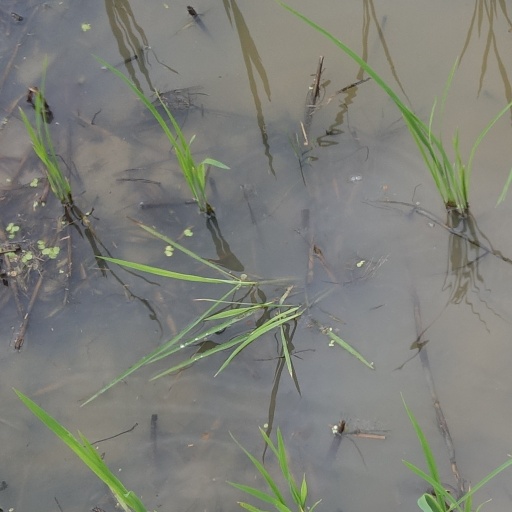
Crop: rice